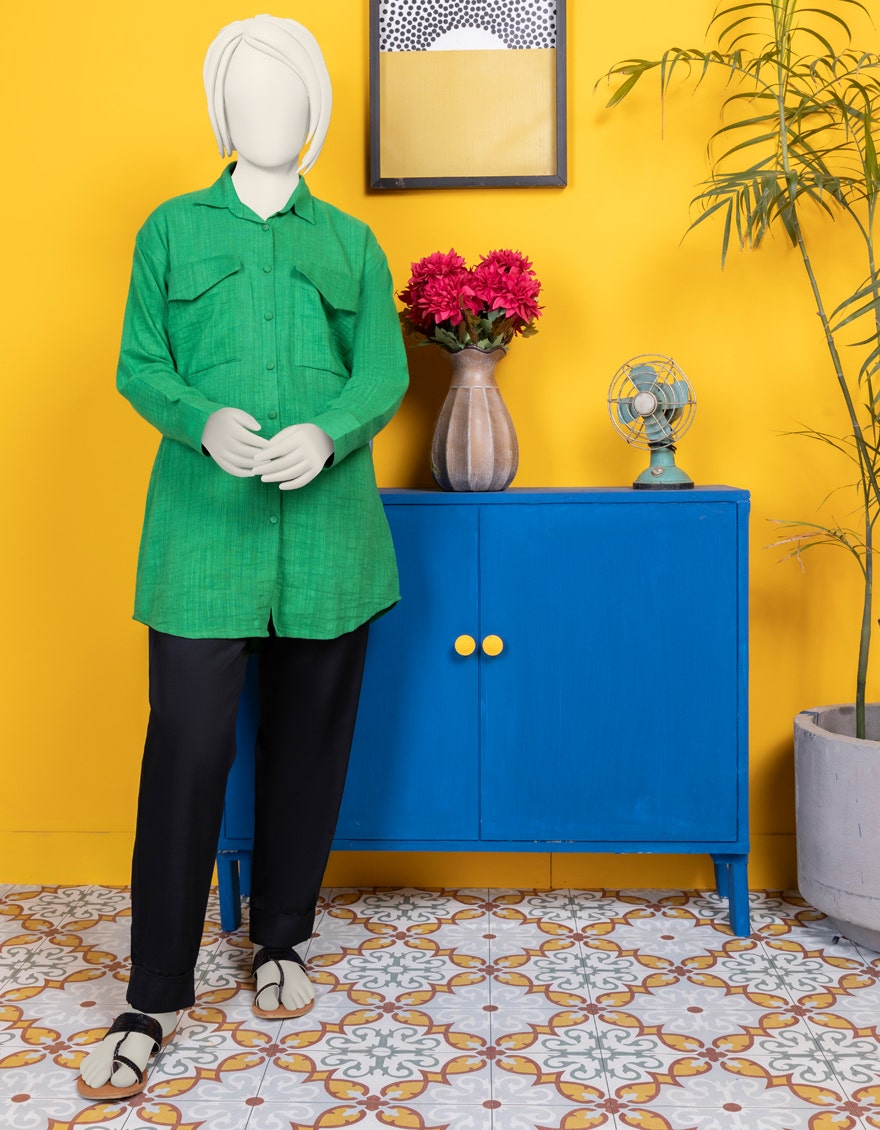
green tunic with button front